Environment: real
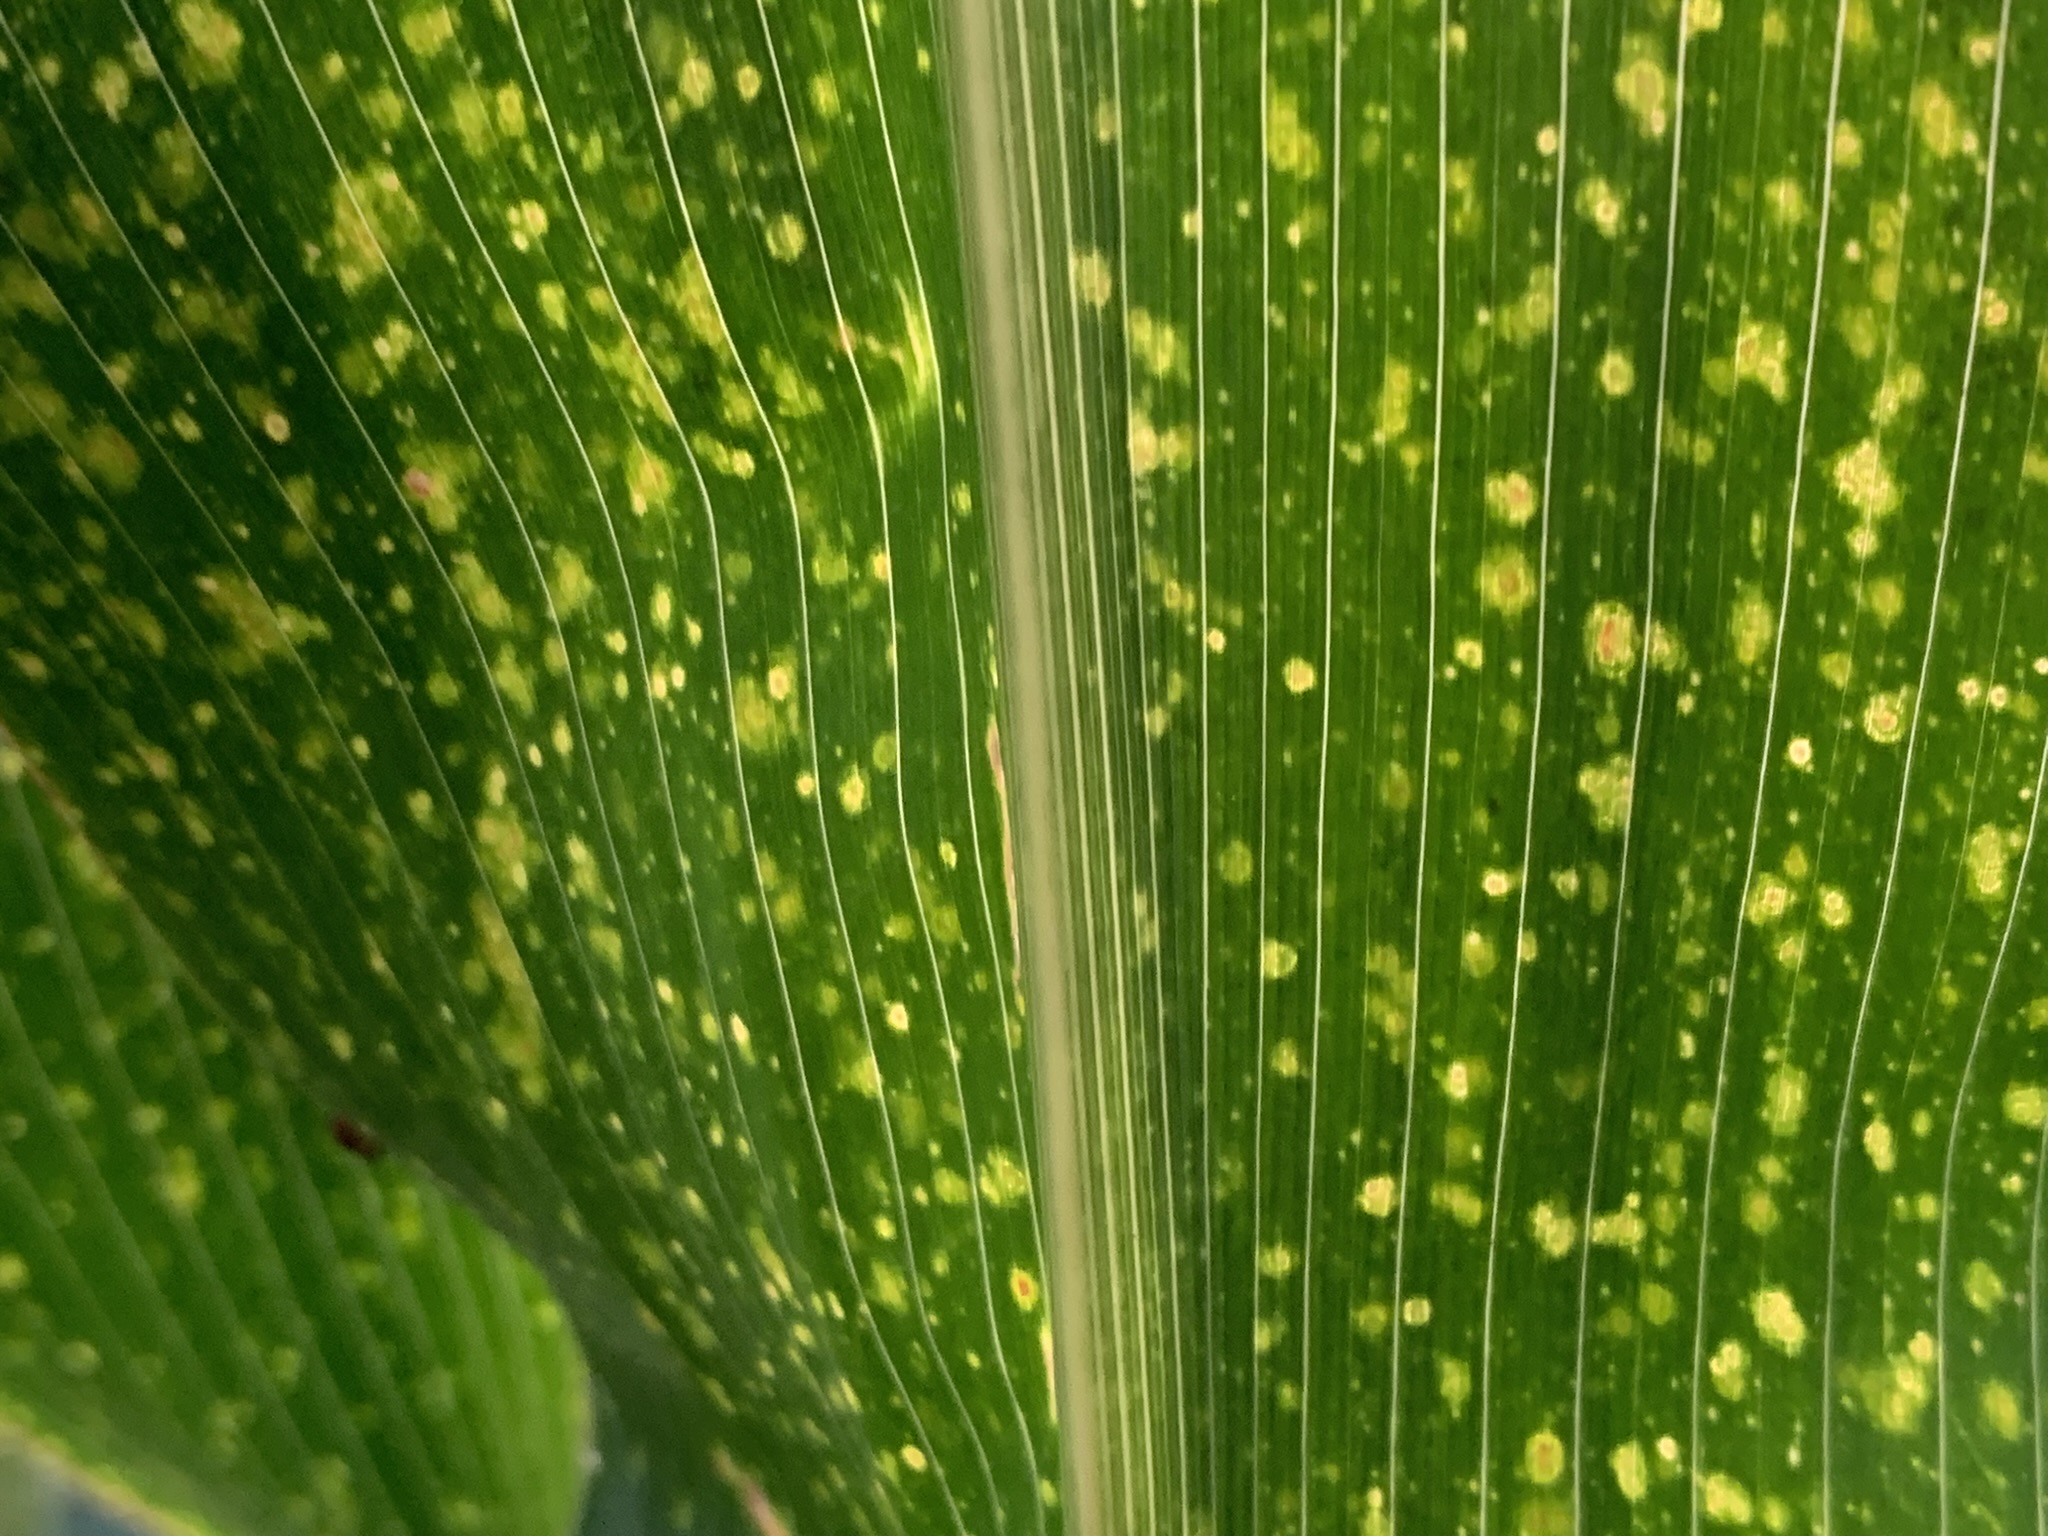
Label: lethal_necrosis